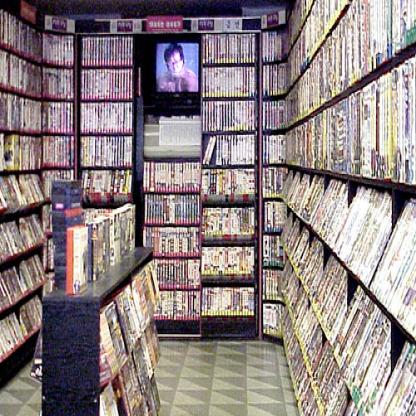
Scene: Indoor